Strawberry Mansion Bridge

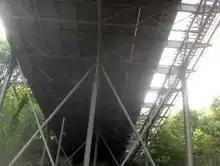
Roadway on left, pedestrian walk, former trolley tracks on right

The Strawberry Mansion Bridge is a steel arch truss bridge across the Schuylkill River in Fairmount Park in Philadelphia, Pennsylvania.